Push the Button (Sugababes song)

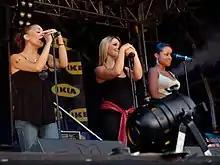
The Sugababes performed "Push the Button" at the Oxegen and V festivals.

The Sugababes travelled to Turin, Italy, in February 2006 and performed "Push the Button" for "Top of the Pops" at the Winter Olympics. The song was included in the set list of the group's 2006 tour in support of "Taller in More Ways". The single was performed on 3 October 2006 at the 100 Club on Oxford Street, London, as part of the album launch for "Overloaded: The Singles Collection". It was the gig's closing performance, and, according to a critic from MTV UK, "got everyone bopping to its bonkers, techno beat". The group performed "Push the Button" at London's G-A-Y nightclub in November 2006, wearing PVC clothing and rubber gear. The single appeared in the set list of the group's 2008 Change Tour. They performed the song on 1 June 2008 at Princes Street Gardens, Edinburgh as part of the Vodafone Live Music tour; David Pollock of "The Scotsman" suggested that it was one of the show's standouts.